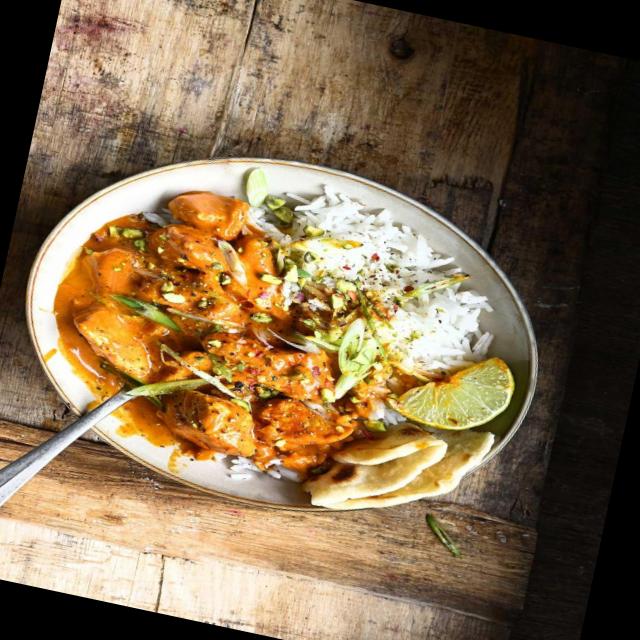
Dish: chapati